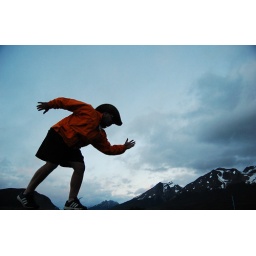
chipi in th sky with mountains